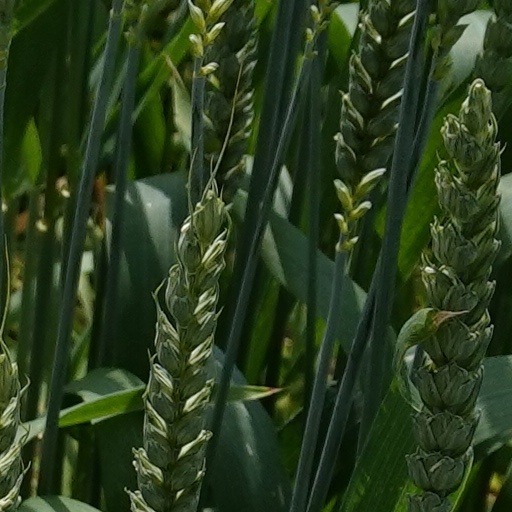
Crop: wheat